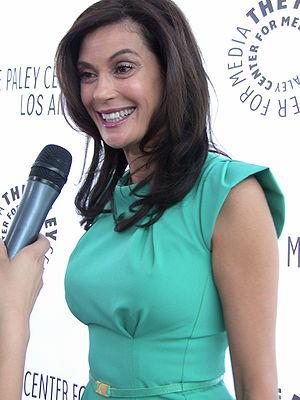
Teri Lynn Hatcher, dite Teri Hatcher [tɛɹi hætʃɚ], née le 8 décembre 1964 à Palo Alto, en Californie, aux, est une actrice américaine.